Bhor State

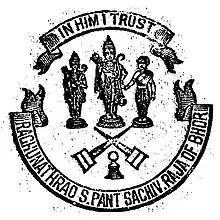
Personal Emblem or Seal of the Gandekar Royal Family

Bhor State was one of the 9-gun salute Maratha princely states of Deccan States Agency. It was the only state belonging to the Poona Agency under the Bombay Presidency, which became later part of the Deccan States Agency. Along with Akkalkot State, Aundh State, Phaltan State and Jath State, it was one of the Satara Jagirs.